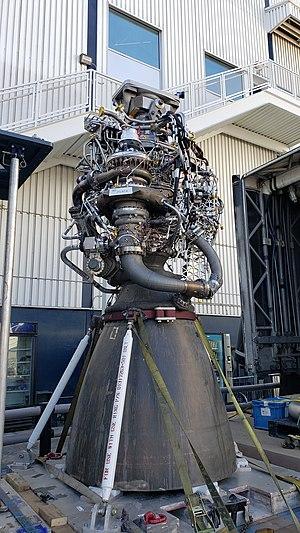
raptor est le premier membre d'une famille de moteurs de fusées alimentés par du méthane cryogénique développé par SpaceX. Il est destiné à équiper les étages inférieurs et supérieurs du lanceur super-lourd Starship de SpaceX. Le moteur est alimenté par du méthane liquide et de l'oxygène liquide au lieu du mélange kérosène RP-1 et LOX utilisé pour les Falcon 9 qui utilisent les moteurs Merlin 1C & D. Des premiers concepts réalisés pour le moteur Raptor envisageaient d’utiliser de l'hydrogène liquide plutôt que du méthane.